2013 FIFA Confederations Cup

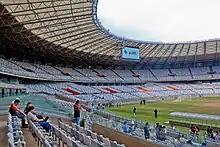
Internal view of the stadium in Belo Horizonte.

Teams had to name a 23-man squad (three of whom must be goalkeepers) by the FIFA deadline of 3 June 2013. The squads were announced by FIFA on 7 June 2013.